Against the Stepmother for Poisoning

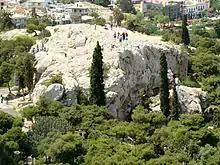
The case against the stepmother was probably for homicide, in which case it would have been tried at the Areopagus

The speech was given as part of a trial of a woman for killing her husband some years previously. The husband had visited his friend Philoneus and had dinner with him; both had died, Philoneus at dinner and the husband twenty days later. Philoneus' mistress was tortured and executed for murder. After Philoneus' friend's son reached adulthood, he prosecuted his stepmother for his father's death; "Against the Stepmother" is a speech for the prosecution from this trial. The defence was conducted by the litigant's half-brother, the son of the woman on trial.